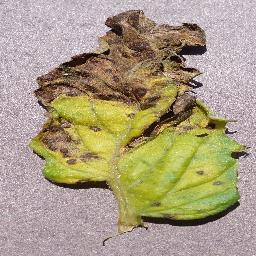
Label: Tomato___Septoria_leaf_spot